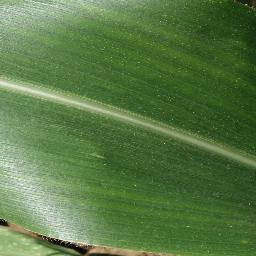
Label: Corn___healthy